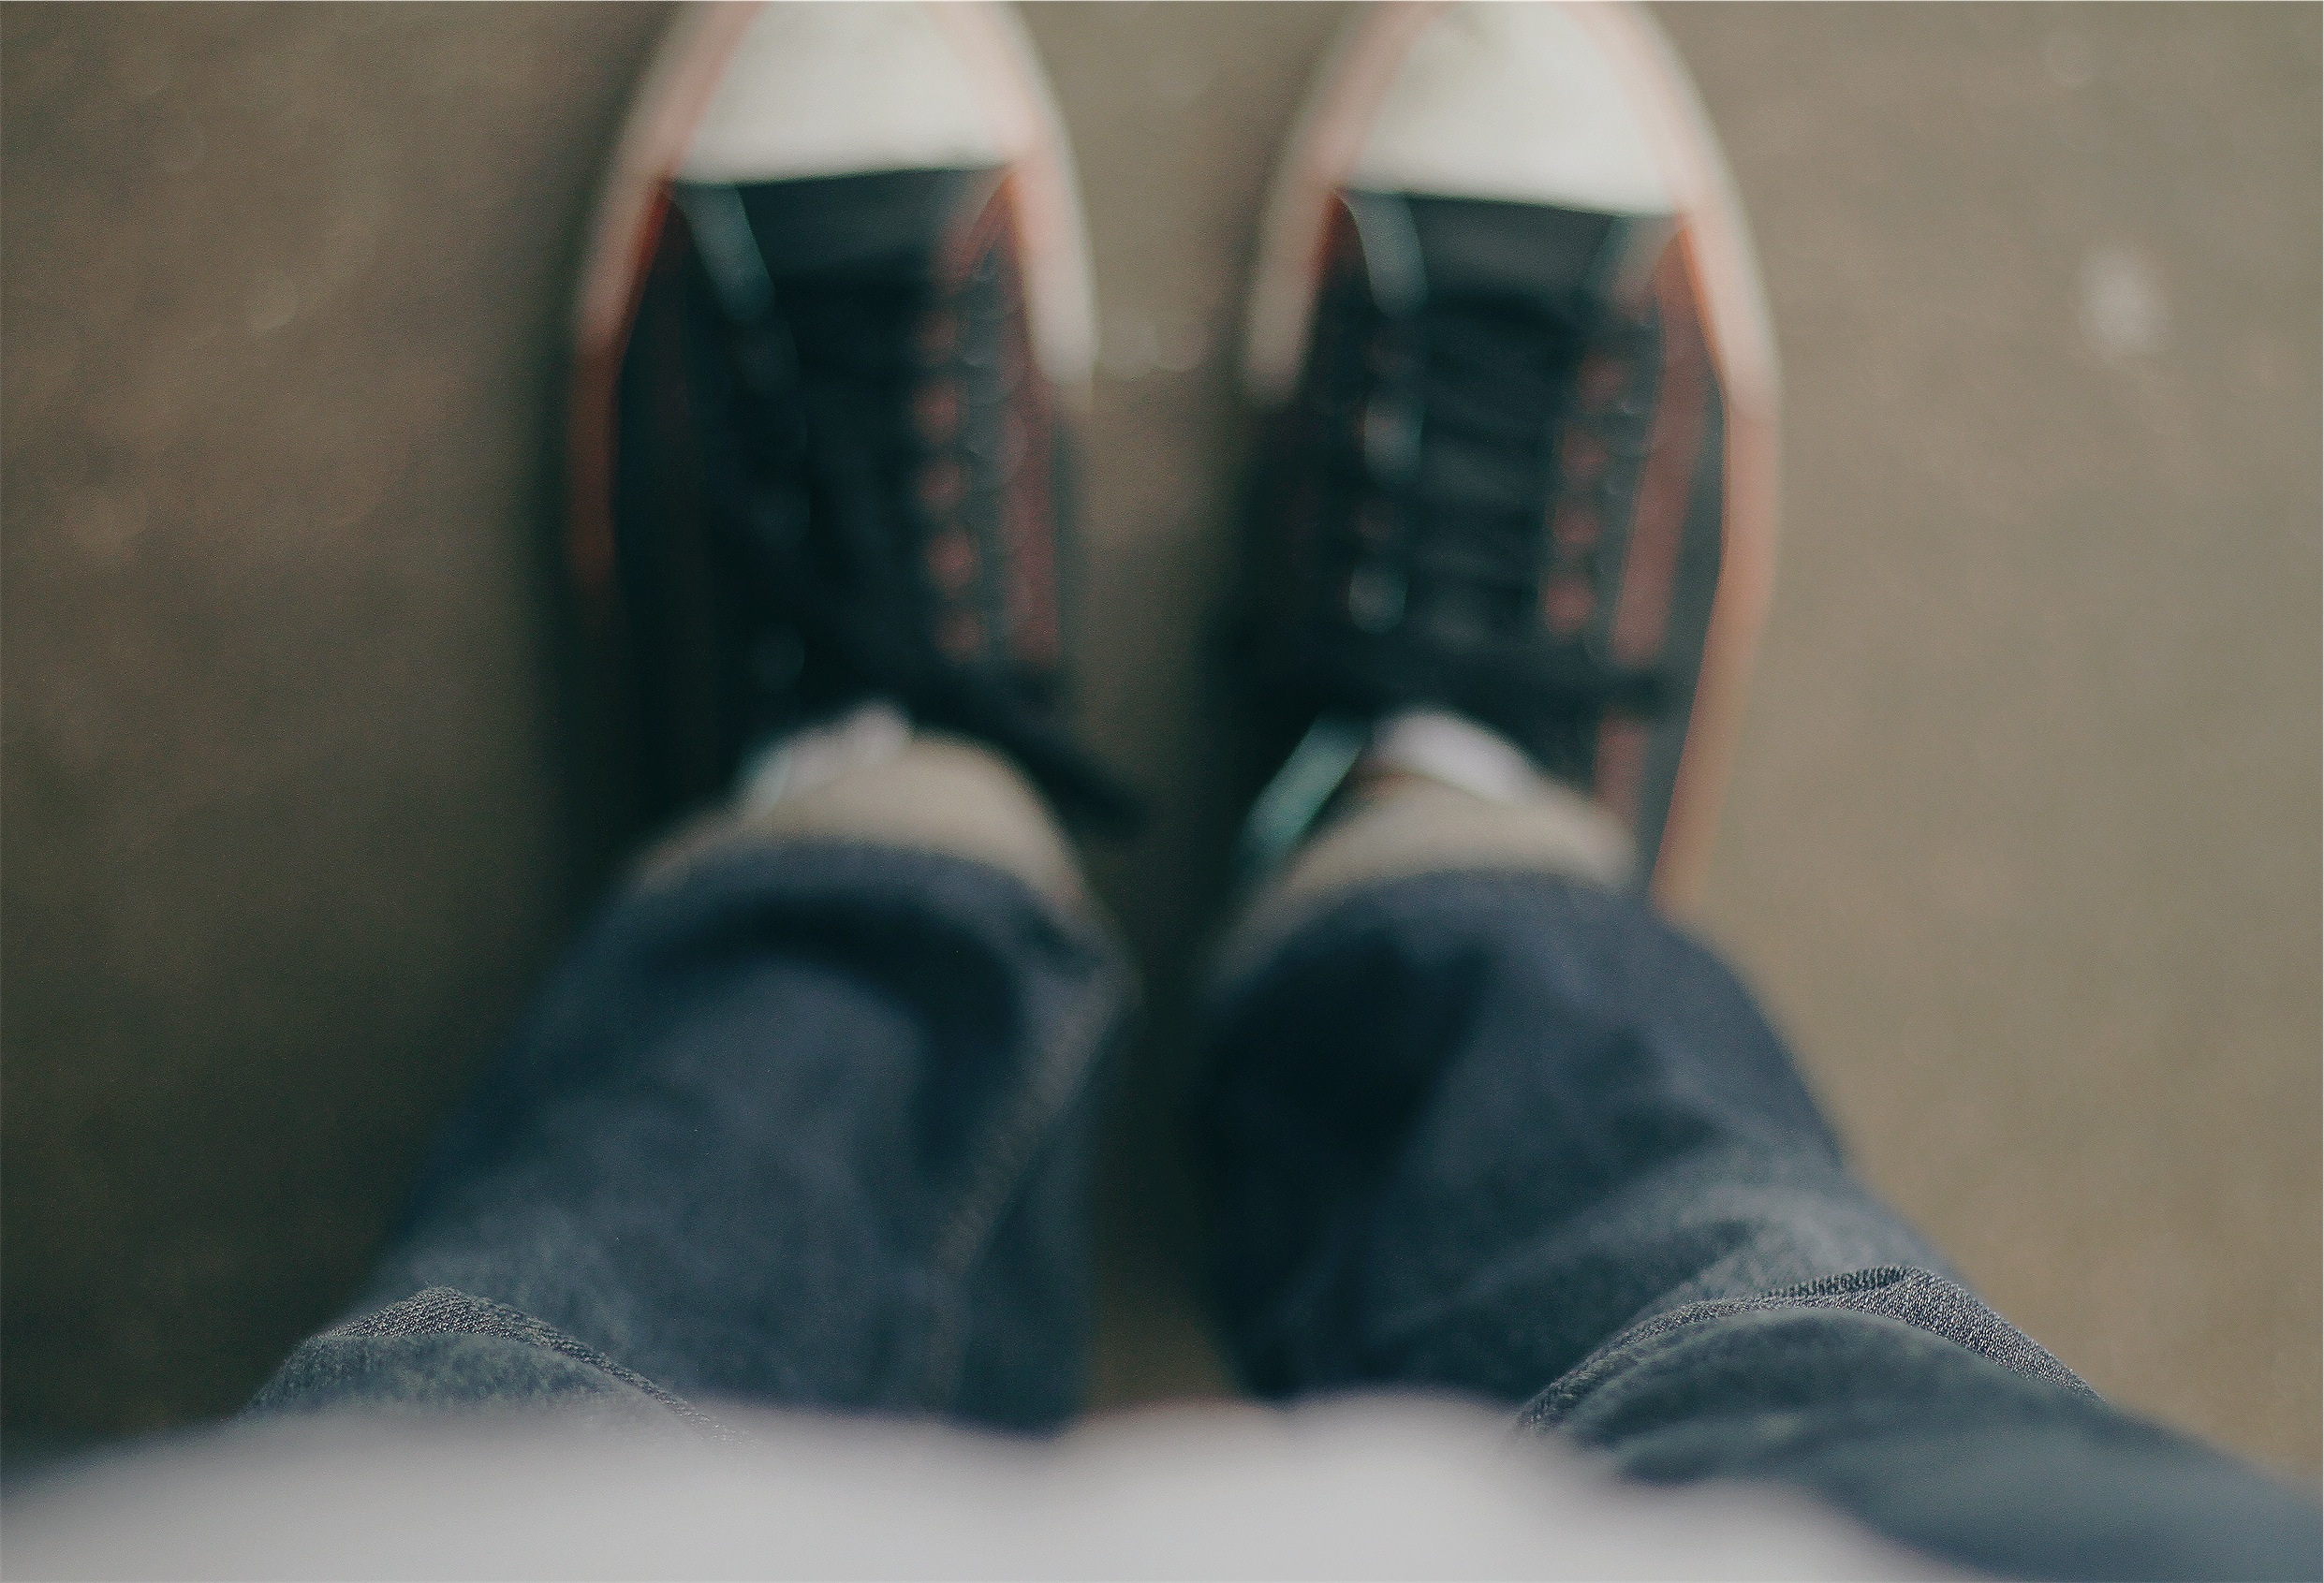
hand, shoe, white, leg, finger, jeans, color, blue, black, arm, denim, close up, human body, shoes, sneakers, footwear, blurry, sense